Orania

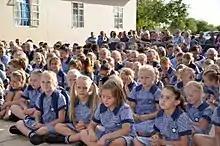
First day of school at CVO Orania

Initially the presence of residents with politically extreme views hampered early attempts to gain broader acceptance for the community. Afrikaner Weerstandsbeweging (AWB) members made up a sizable minority of the population. In July 1991, one resident publicly threatened to resort to terrorism unless Orania was granted independence. By 1993, people with similarly militant views had reportedly been removed from the community.